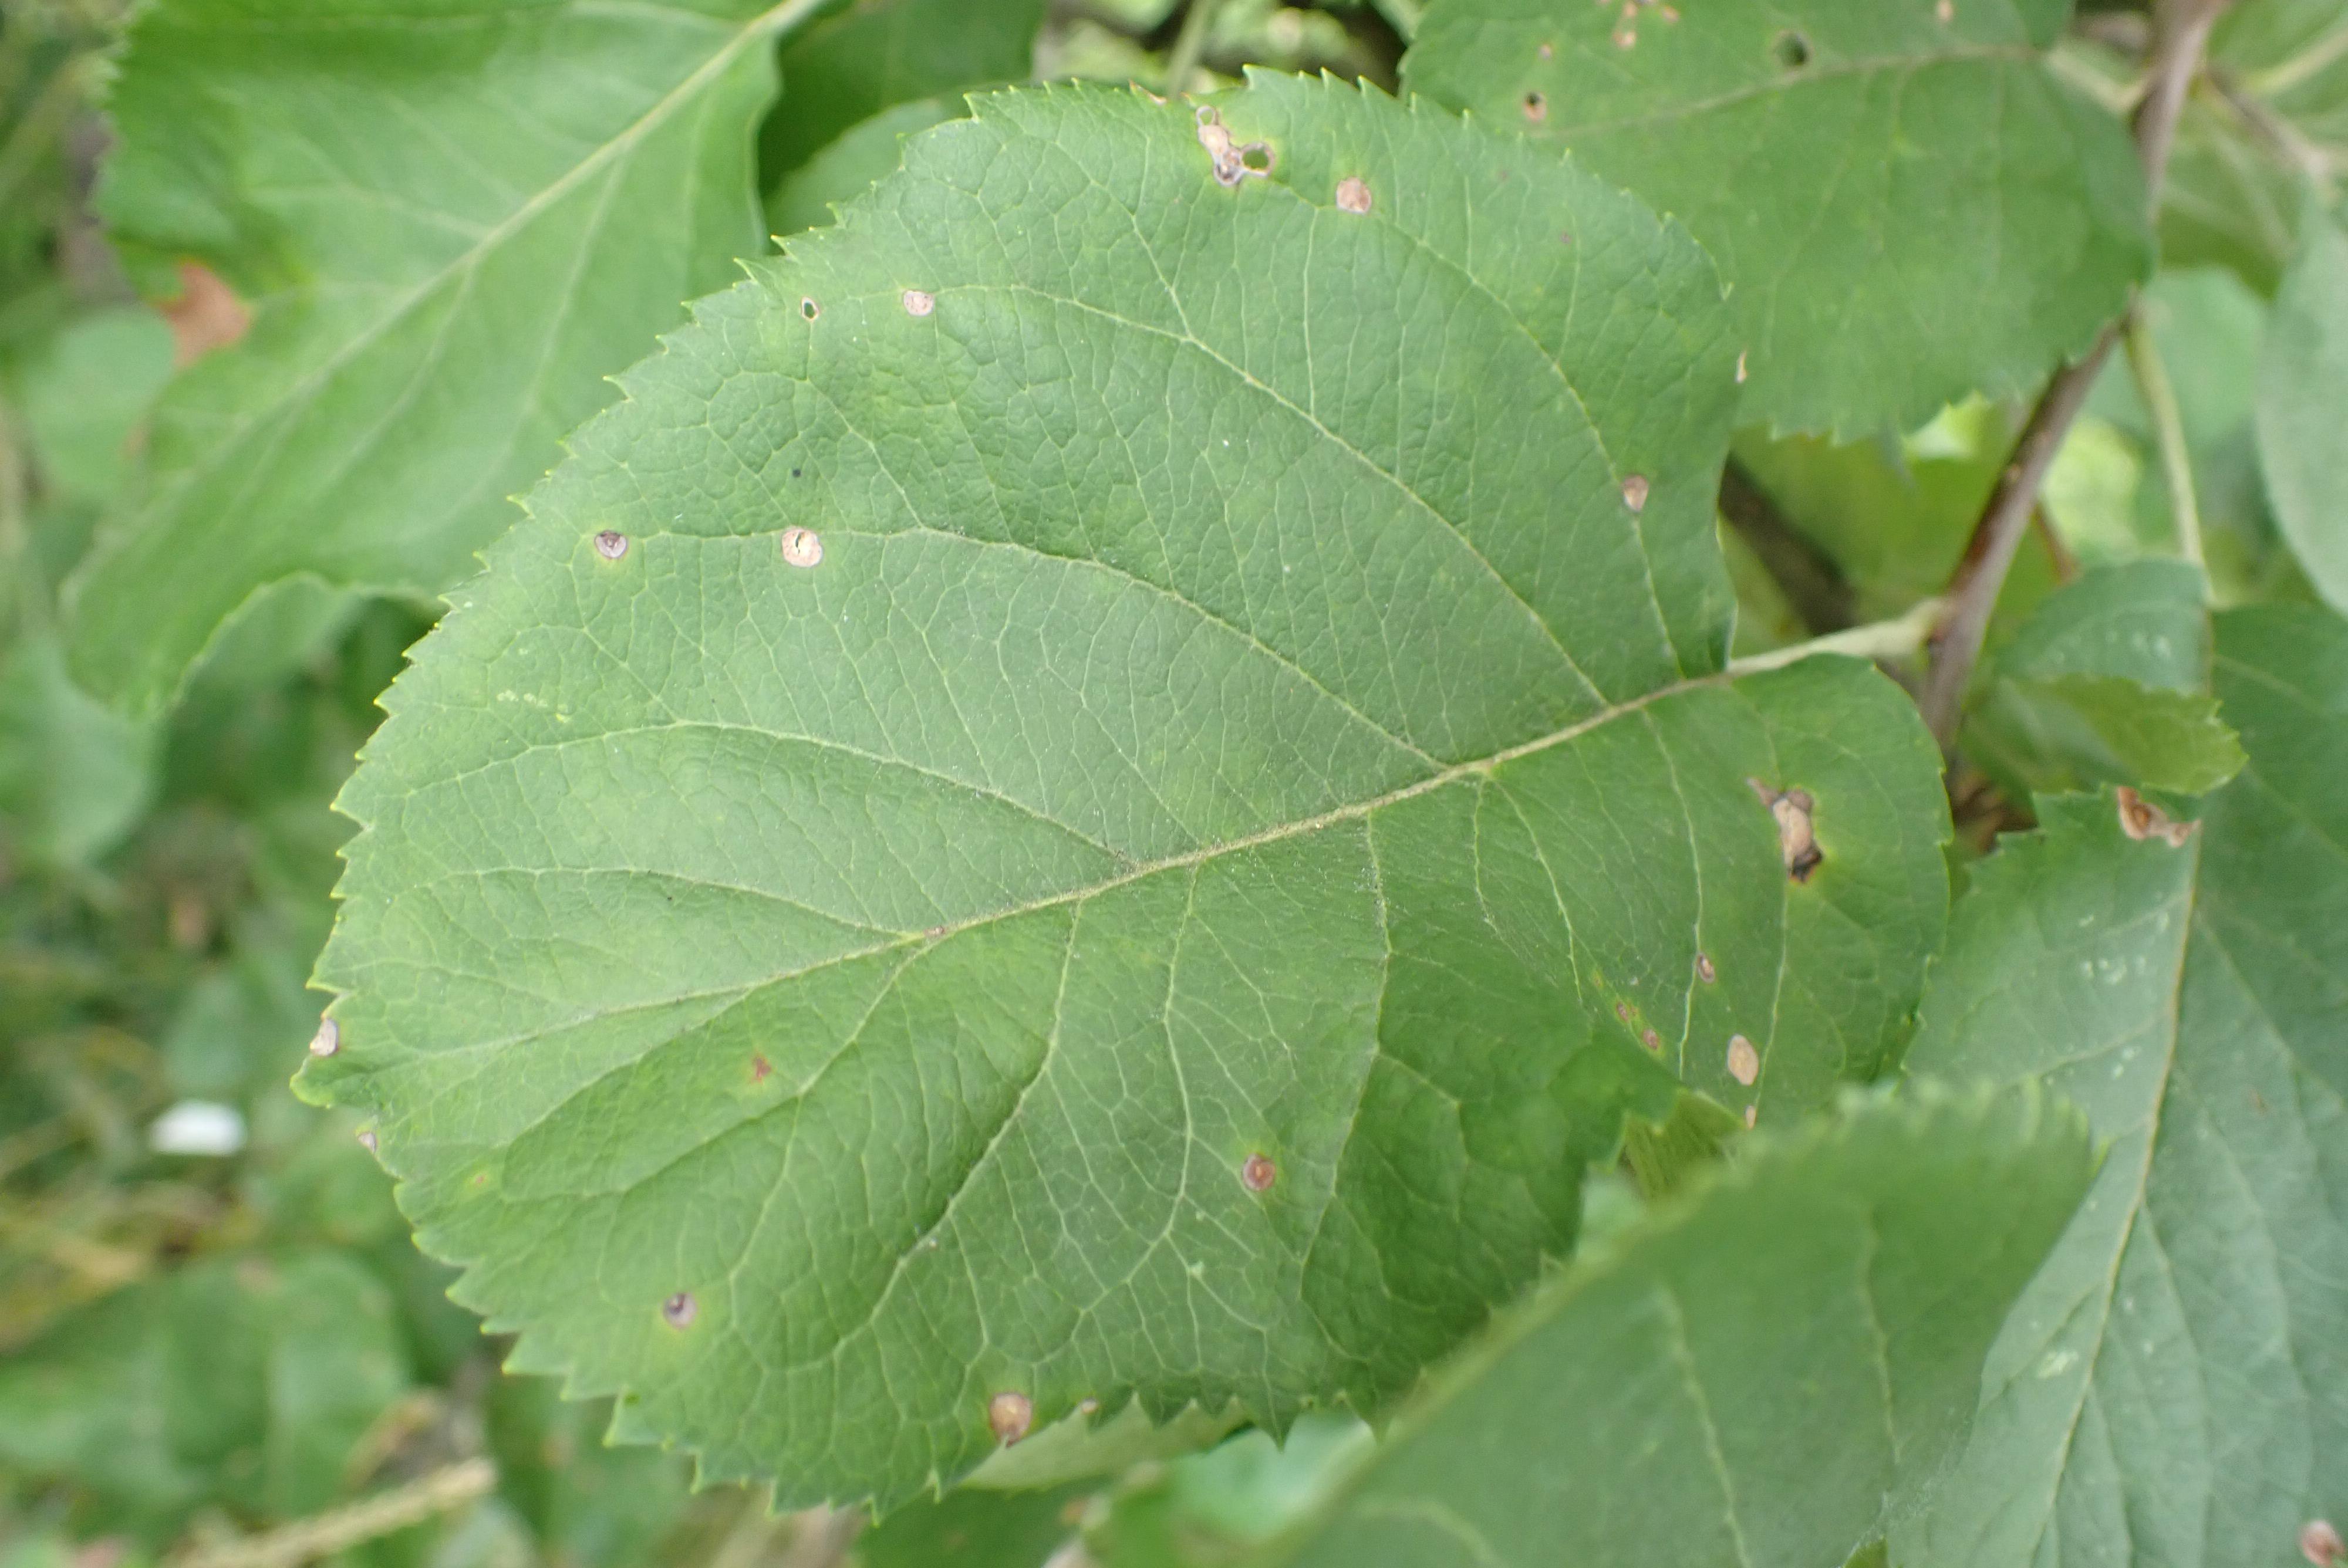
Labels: frog_eye_leaf_spot